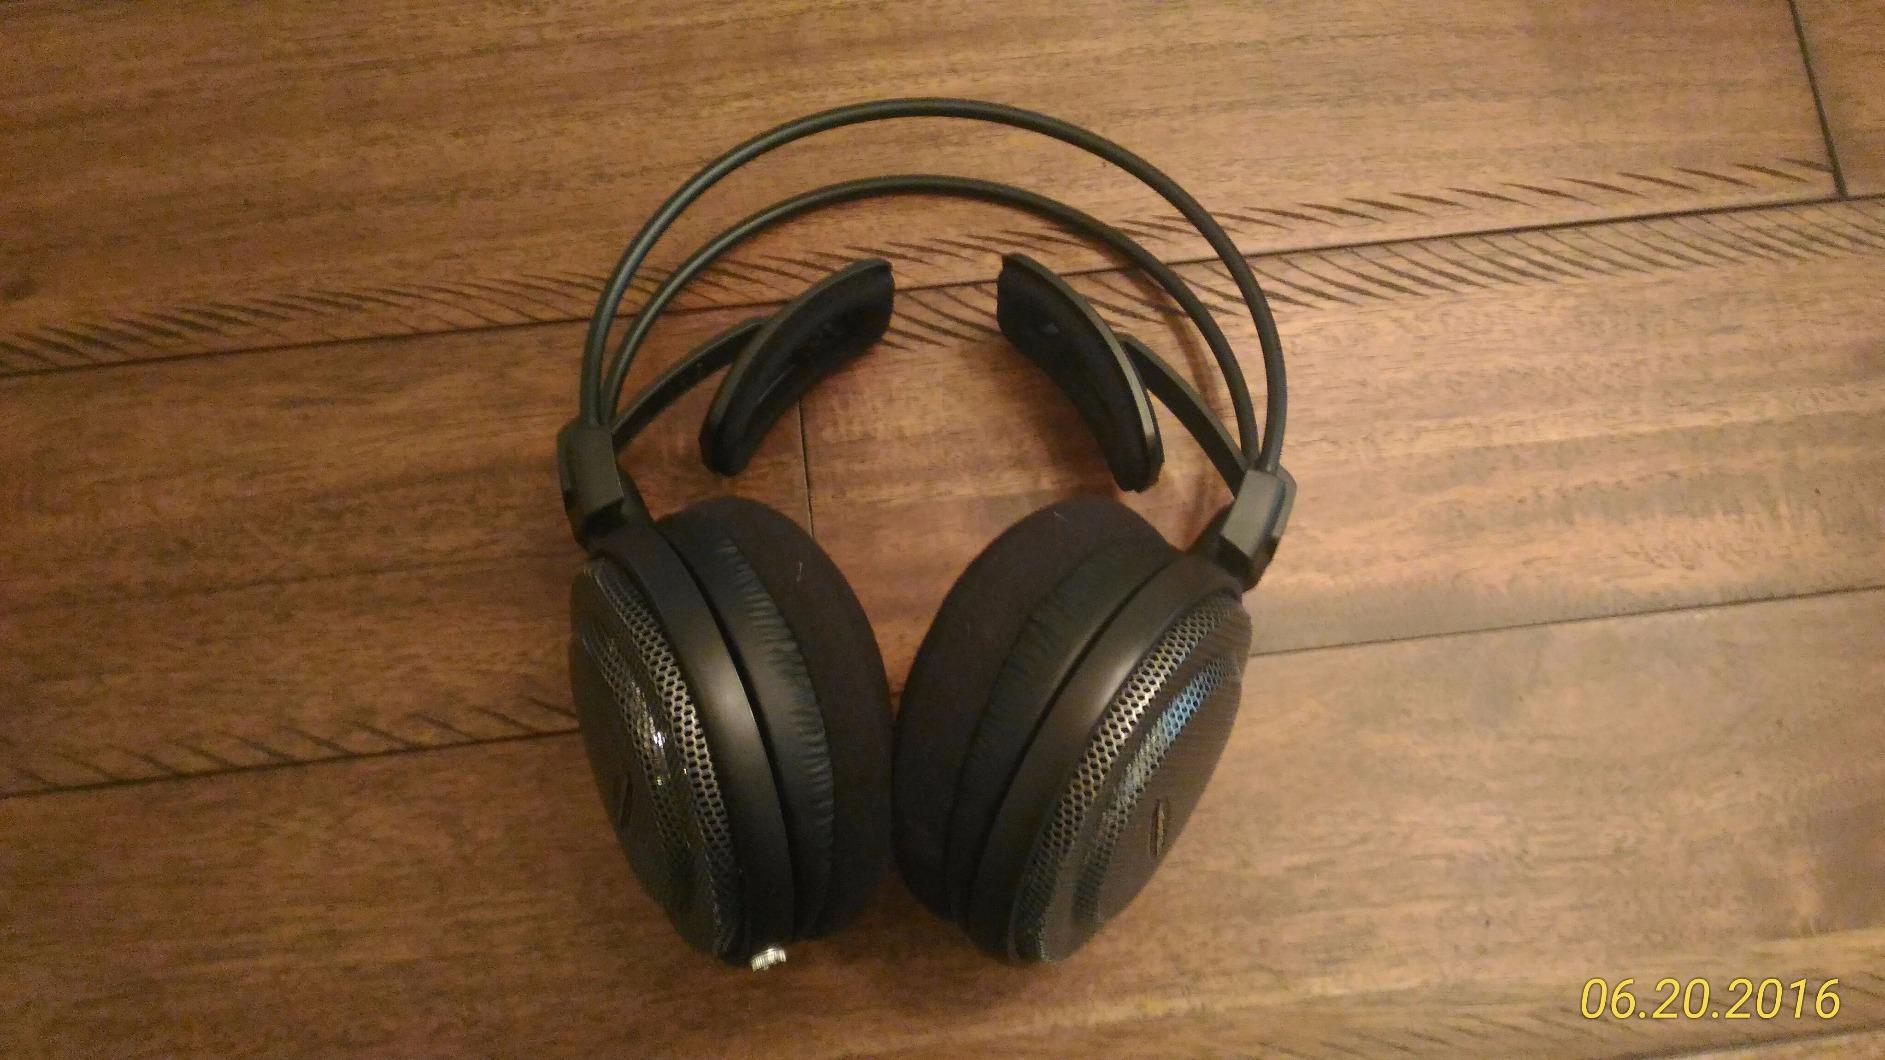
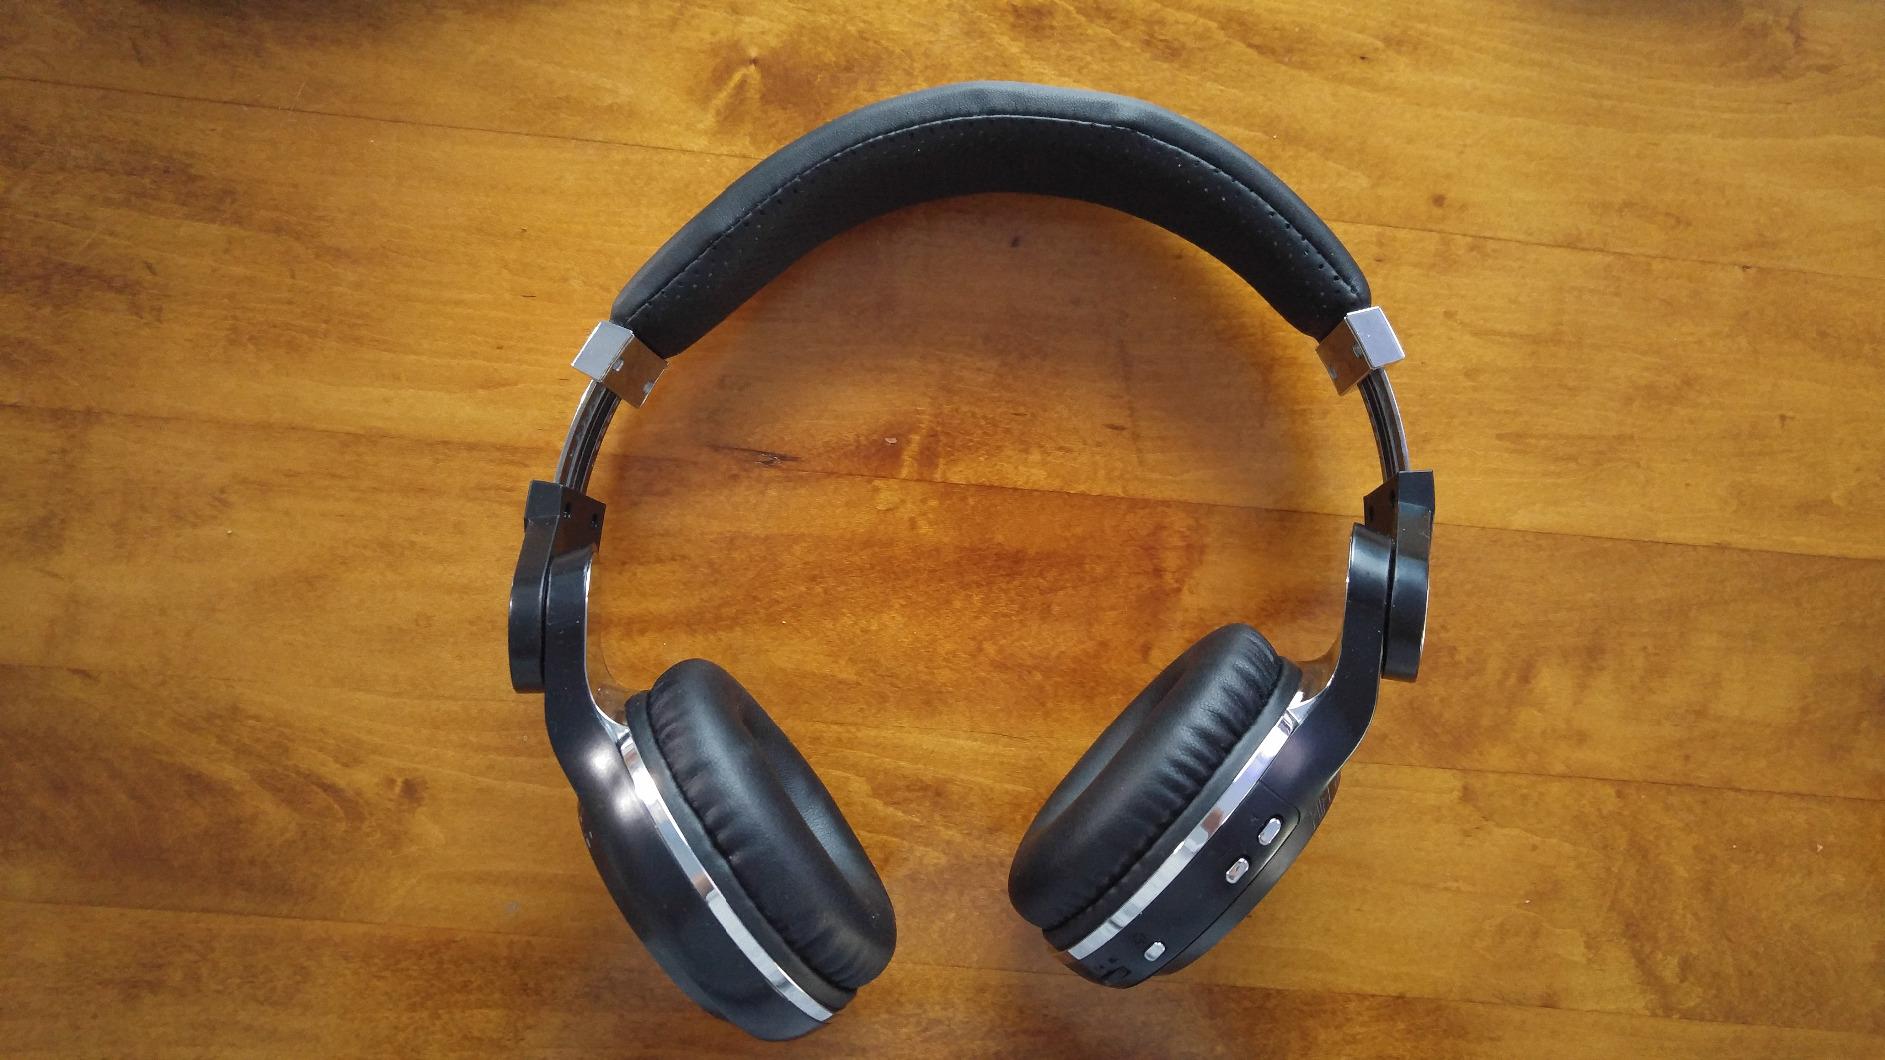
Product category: headphones
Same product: no